Death by burning

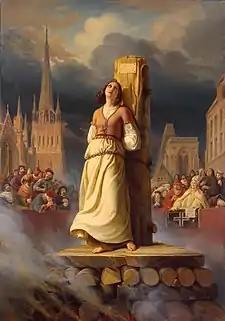
"Joan of Arc's Death at the Stake", by Hermann Stilke (1843)

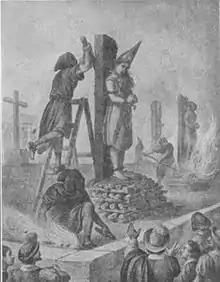
Execution of Mariana de Carabajal (converted Jew), Mexico City, 1601

Notable individuals executed by burning include Jacques de Molay (1314), Jan Hus (1415), Joan of Arc (1431), Girolamo Savonarola (1498), Patrick Hamilton (1528), John Frith (1533), William Tyndale (1536), Michael Servetus (1553), Giordano Bruno (1600), Urbain Grandier (1634), and Avvakum (1682). Anglican martyrs John Rogers, Hugh Latimer and Nicholas Ridley were burned at the stake in 1555. Thomas Cranmer followed the next year (1556).